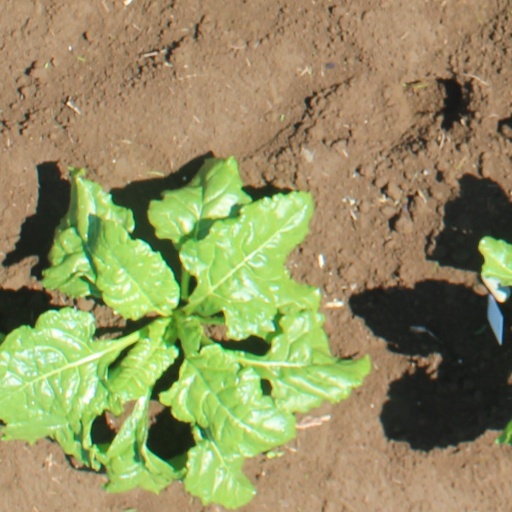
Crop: sugar beet